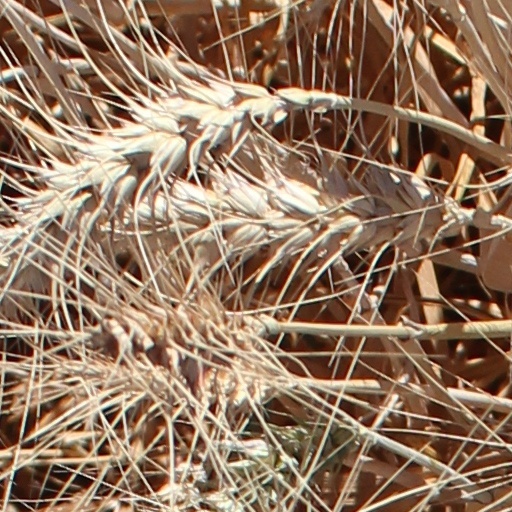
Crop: wheat